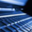
Label: keyboard